Yaşar Nuri Öztürk

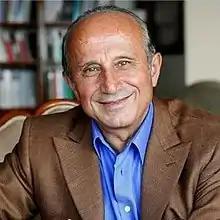

Yaşar Nuri Öztürk (February 5, 1951 – June 22, 2016) was a Turkish Islamic scholar, university professor of Islamic philosophy, lawyer, columnist and a former member of Turkish parliament. He has been described as a Quranist and has given many conferences on Islamic thought, humanity and human rights in Turkey, the US, Europe, the Middle East and the Balkans. In 1999, members of a violent extremist group called Great Eastern Islamic Raiders' Front (İBDA-C) confessed that they had planned an assassination attempt that never took place.